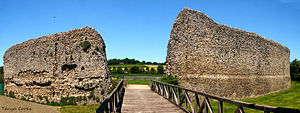
Eynsford Castle
Indgangen til Eysnford Castle.
Eysnford Castle er en normanisk borgruin nær landsbyen Eynsford i Kent, England.